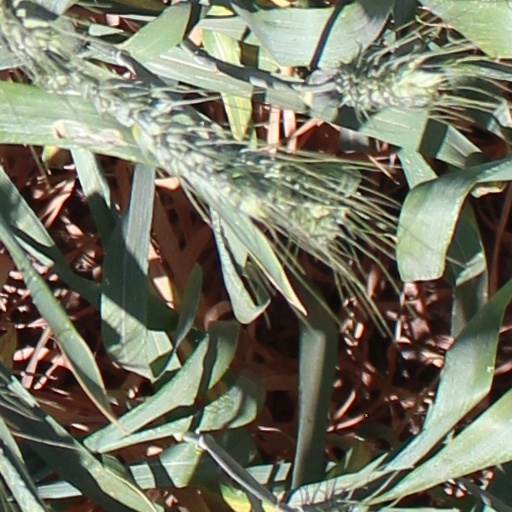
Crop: wheat